Patricia Neske

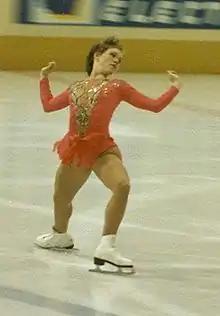
Patricia Neske in 1989 at an ISU exhibition in West Berlin

Patricia Neske (born 19 October 1966) is an American-born German former competitive figure skater. She represented Germany at the 1992 Winter Olympics, finishing 13th. She won a bronze medal at the European Championships in 1989 and 1992, and is the 1990 German national champion. She also competed at five World Championships, with her best result being a fourth-place finish in 1989.